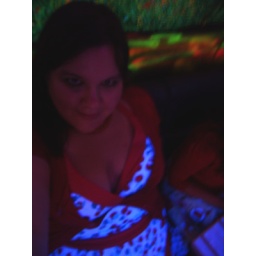
Myspace shot to emphasize my dress glowing in the black light.